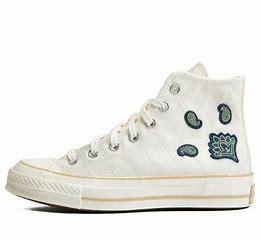
Brand: Converse
Model: Chuck Taylor All Star 1970S